Sinsharishkun

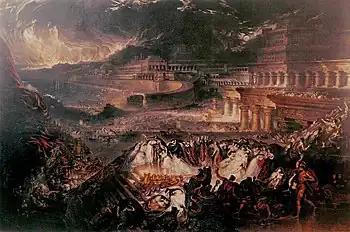
"Fall of Nineveh" by John Martin (1829)

In May 615 BC, Nabopolassar and the Babylonians assaulted Assur, the ceremonial and religious center of Assyria and the Assyrian Empire's southernmost remaining city. Sîn-šar-iškun swiftly rallied his army and counterattacked, lifting the siege of Assur and forcing Nabopolassar to retreat to the city of Takrit. There, Sîn-šar-iškun besieged Nabopolassar, but he was eventually forced to abandon the siege.' Though the conflict had shifted to Assyria becoming the defender, the war was at this point still being fought according to standard Mesopotamian practice, with attacks, counterattacks and retreats and neither side having the confidence or means to force a decisive confrontation. Despite constant defeats and setbacks, the Assyrian army remained powerful and capable of being deployed rapidly.'